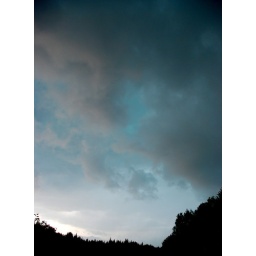
as the storm was coming in it had a weird green blue color - a clear sign this was a serious storm.